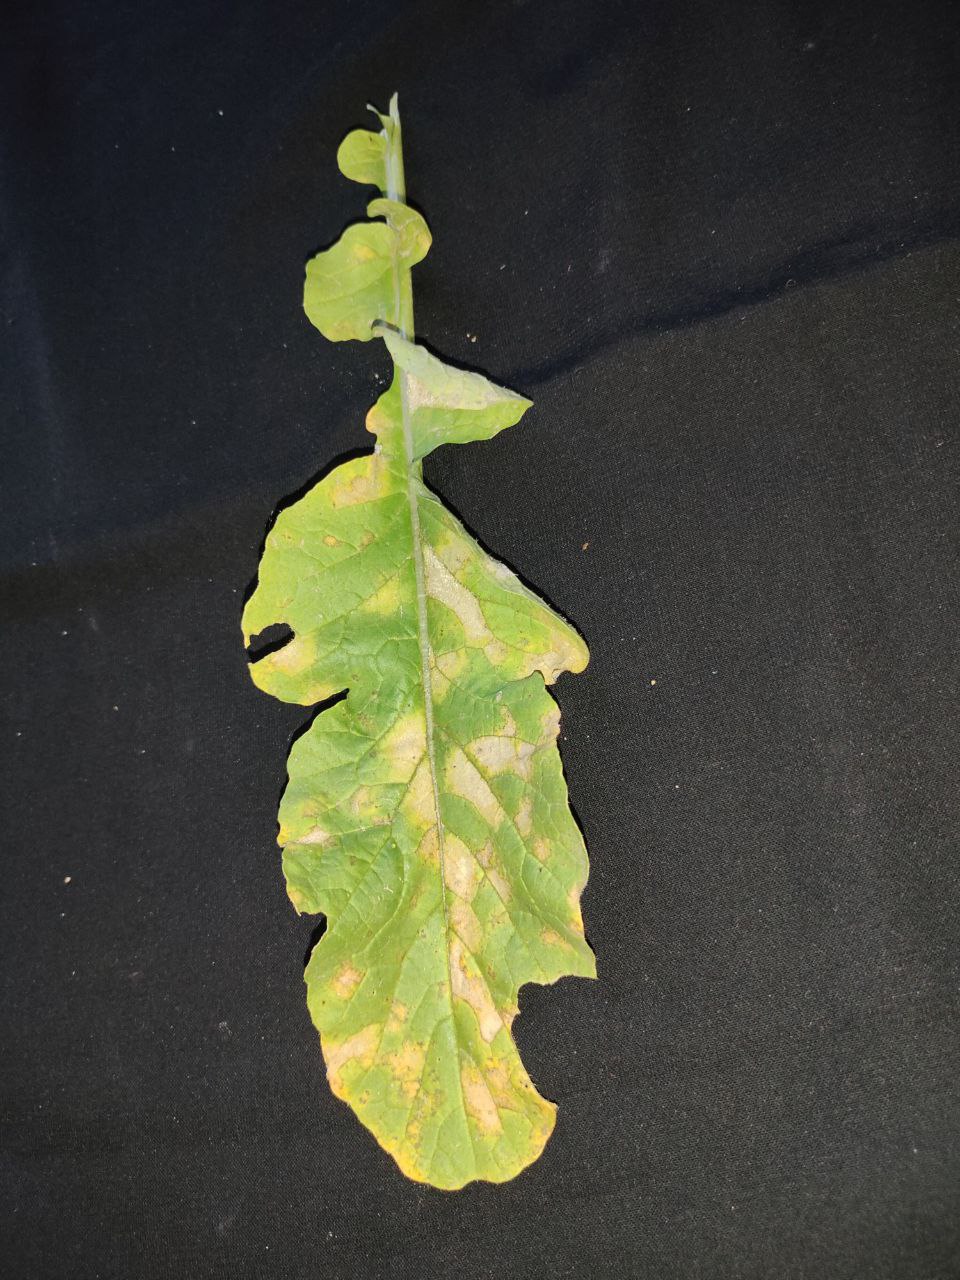
Label: Mosaic virus